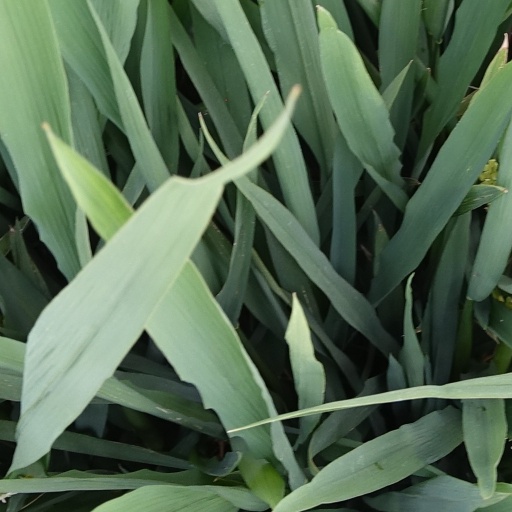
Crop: rice